Echuca

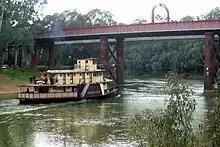
The Echuca-Moama Road Rail Bridge

The port is home to the largest paddle steamer fleet in the world, which includes the world's oldest operating wooden hulled paddle steamer, built in 1866. There are several historic vessels operating out of Echuca on a daily commercial basis, such as PS "Pevensey" (built 1911), PS "Alexander Arbuthnot" (built 1923), PS "Adelaide" (built 1866) operating from Echuca Wharf itself, (built 1980 with a steam engine in use from 1906), PS "Canberra" (built 1913) and PV "Pride of the Murray" (built 1924 as a logging barge "C24") operating from Riverboat Dock, a short distance downstream from the main wharf. These vessels conduct four to six 1-hour cruises daily, while "Emmylou" offers lunch, dinner, and scenic cruises. There are also a number of privately owned paddle steamers in Echuca, including PS Hero, PS Henry Charles, and the former Church of England mission steamer, PS Etona. As well as the paddle steamers there are numerous houseboats, many of which can be hired. MV "Mary Ann" (built 1981) operates as a cruising restaurant all year round.